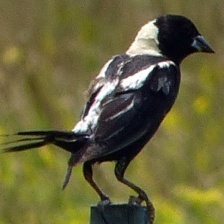
Species: BOBOLINK
Scientific name: DOLICHONYX ORYZIVORUS